Heidelberg Materials

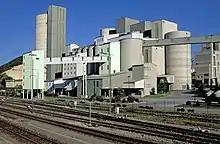
HeidelbergCement plant in Schelklingen, Germany

HeidelbergCement has (2010) 29 cement and grinding plants in Western and Northern Europe, 19 in Eastern Europe and Central Asia, 16 cement plants in North America, and 14 in Africa and the Mediterranean Basin. The company sold Maxit Group and its 35% share in Vicat Cement to help finance its acquisition of Hanson plc in August 2007. In most of the group's European countries, HeidelbergCement is the market leader in the cement business.